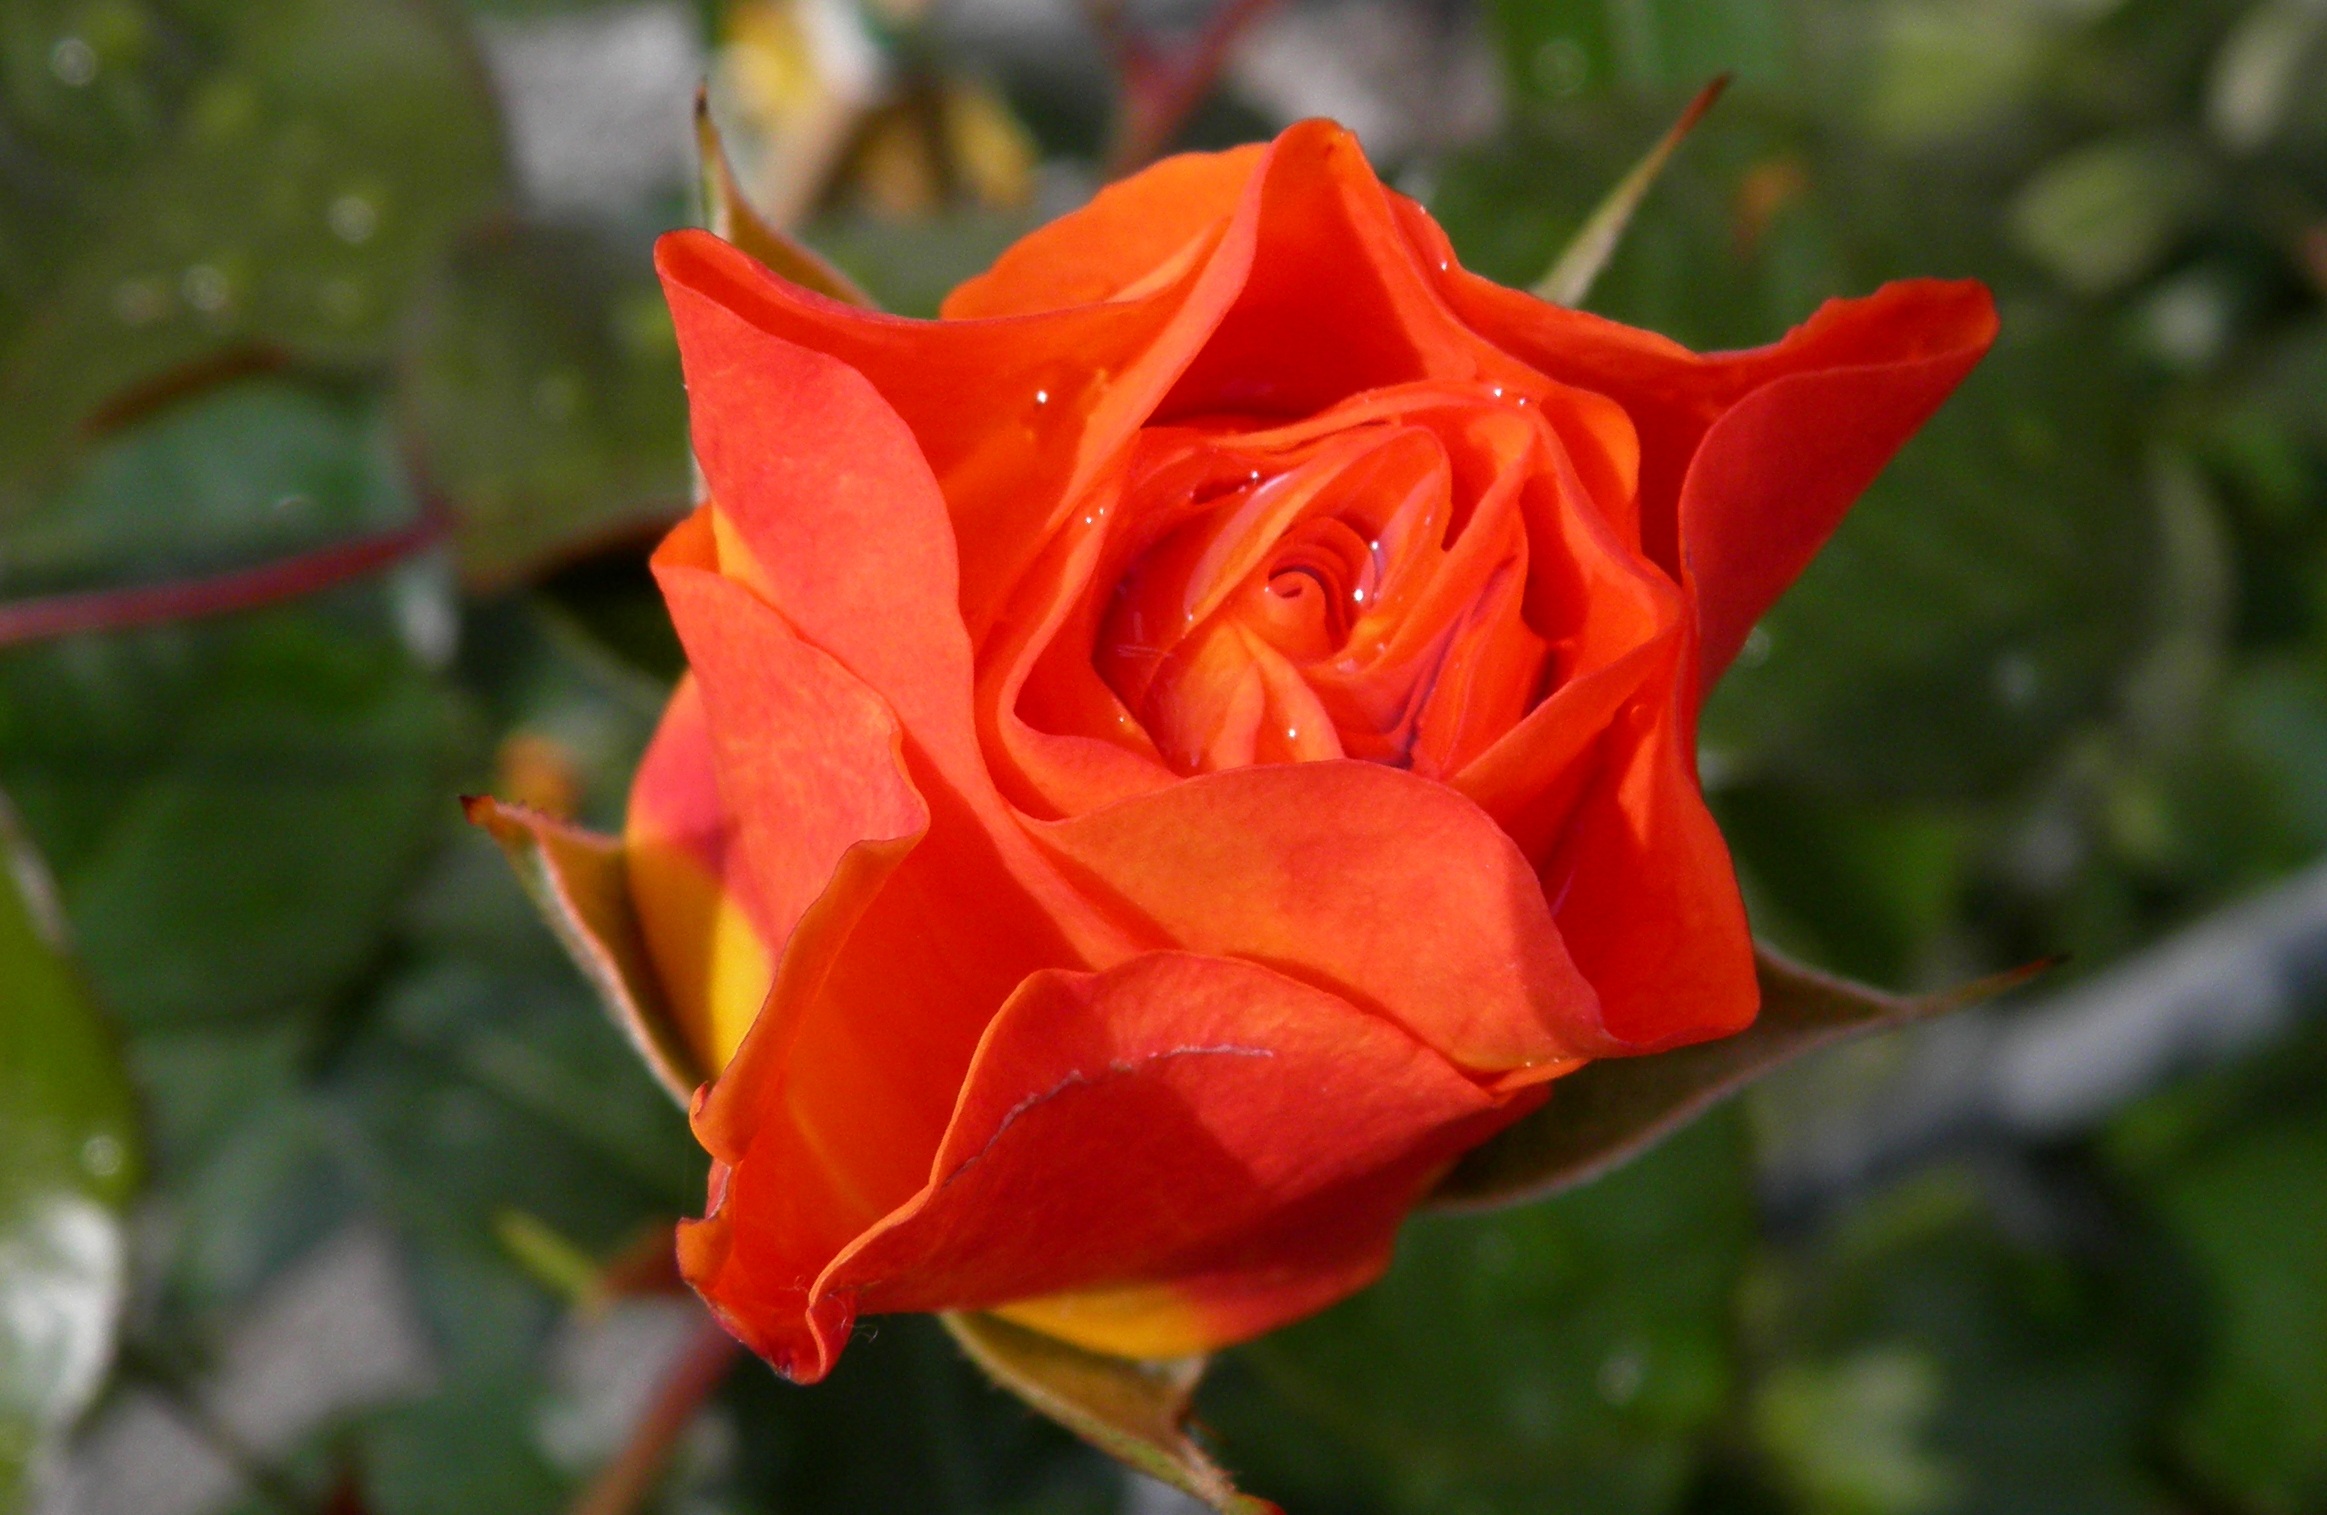
nature, blossom, plant, flower, petal, bloom, rose, red, macro, close, flora, red rose, detail, drop of water, floribunda, macro photography, red flowers, flowering plant, garden roses, rose family, plant stem, land plant, rose order, austrian briar